Sky position (RA, Dec in degrees): 198.449, 2.882
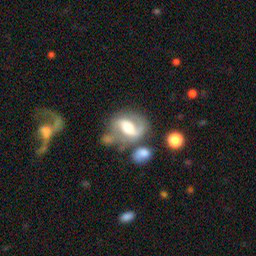
Galaxy morphology: Barred Spiral Galaxies